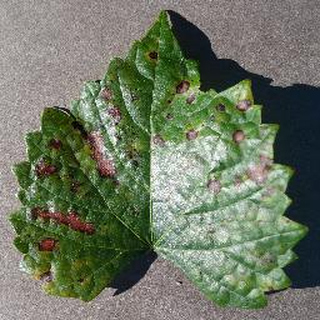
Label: grape_esca_black_measles